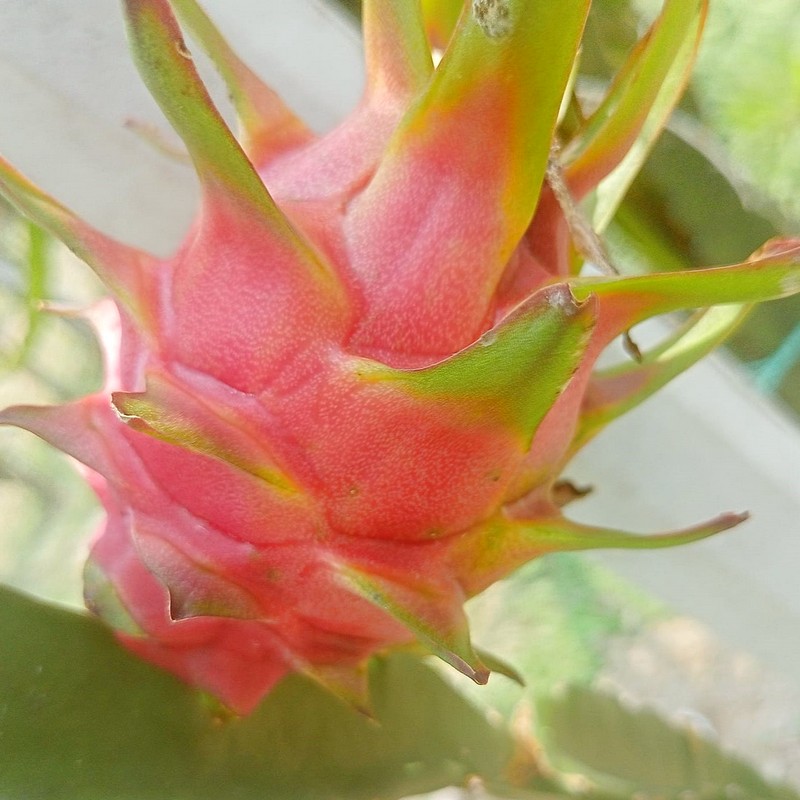
Label: Fresh Dragon Fruit